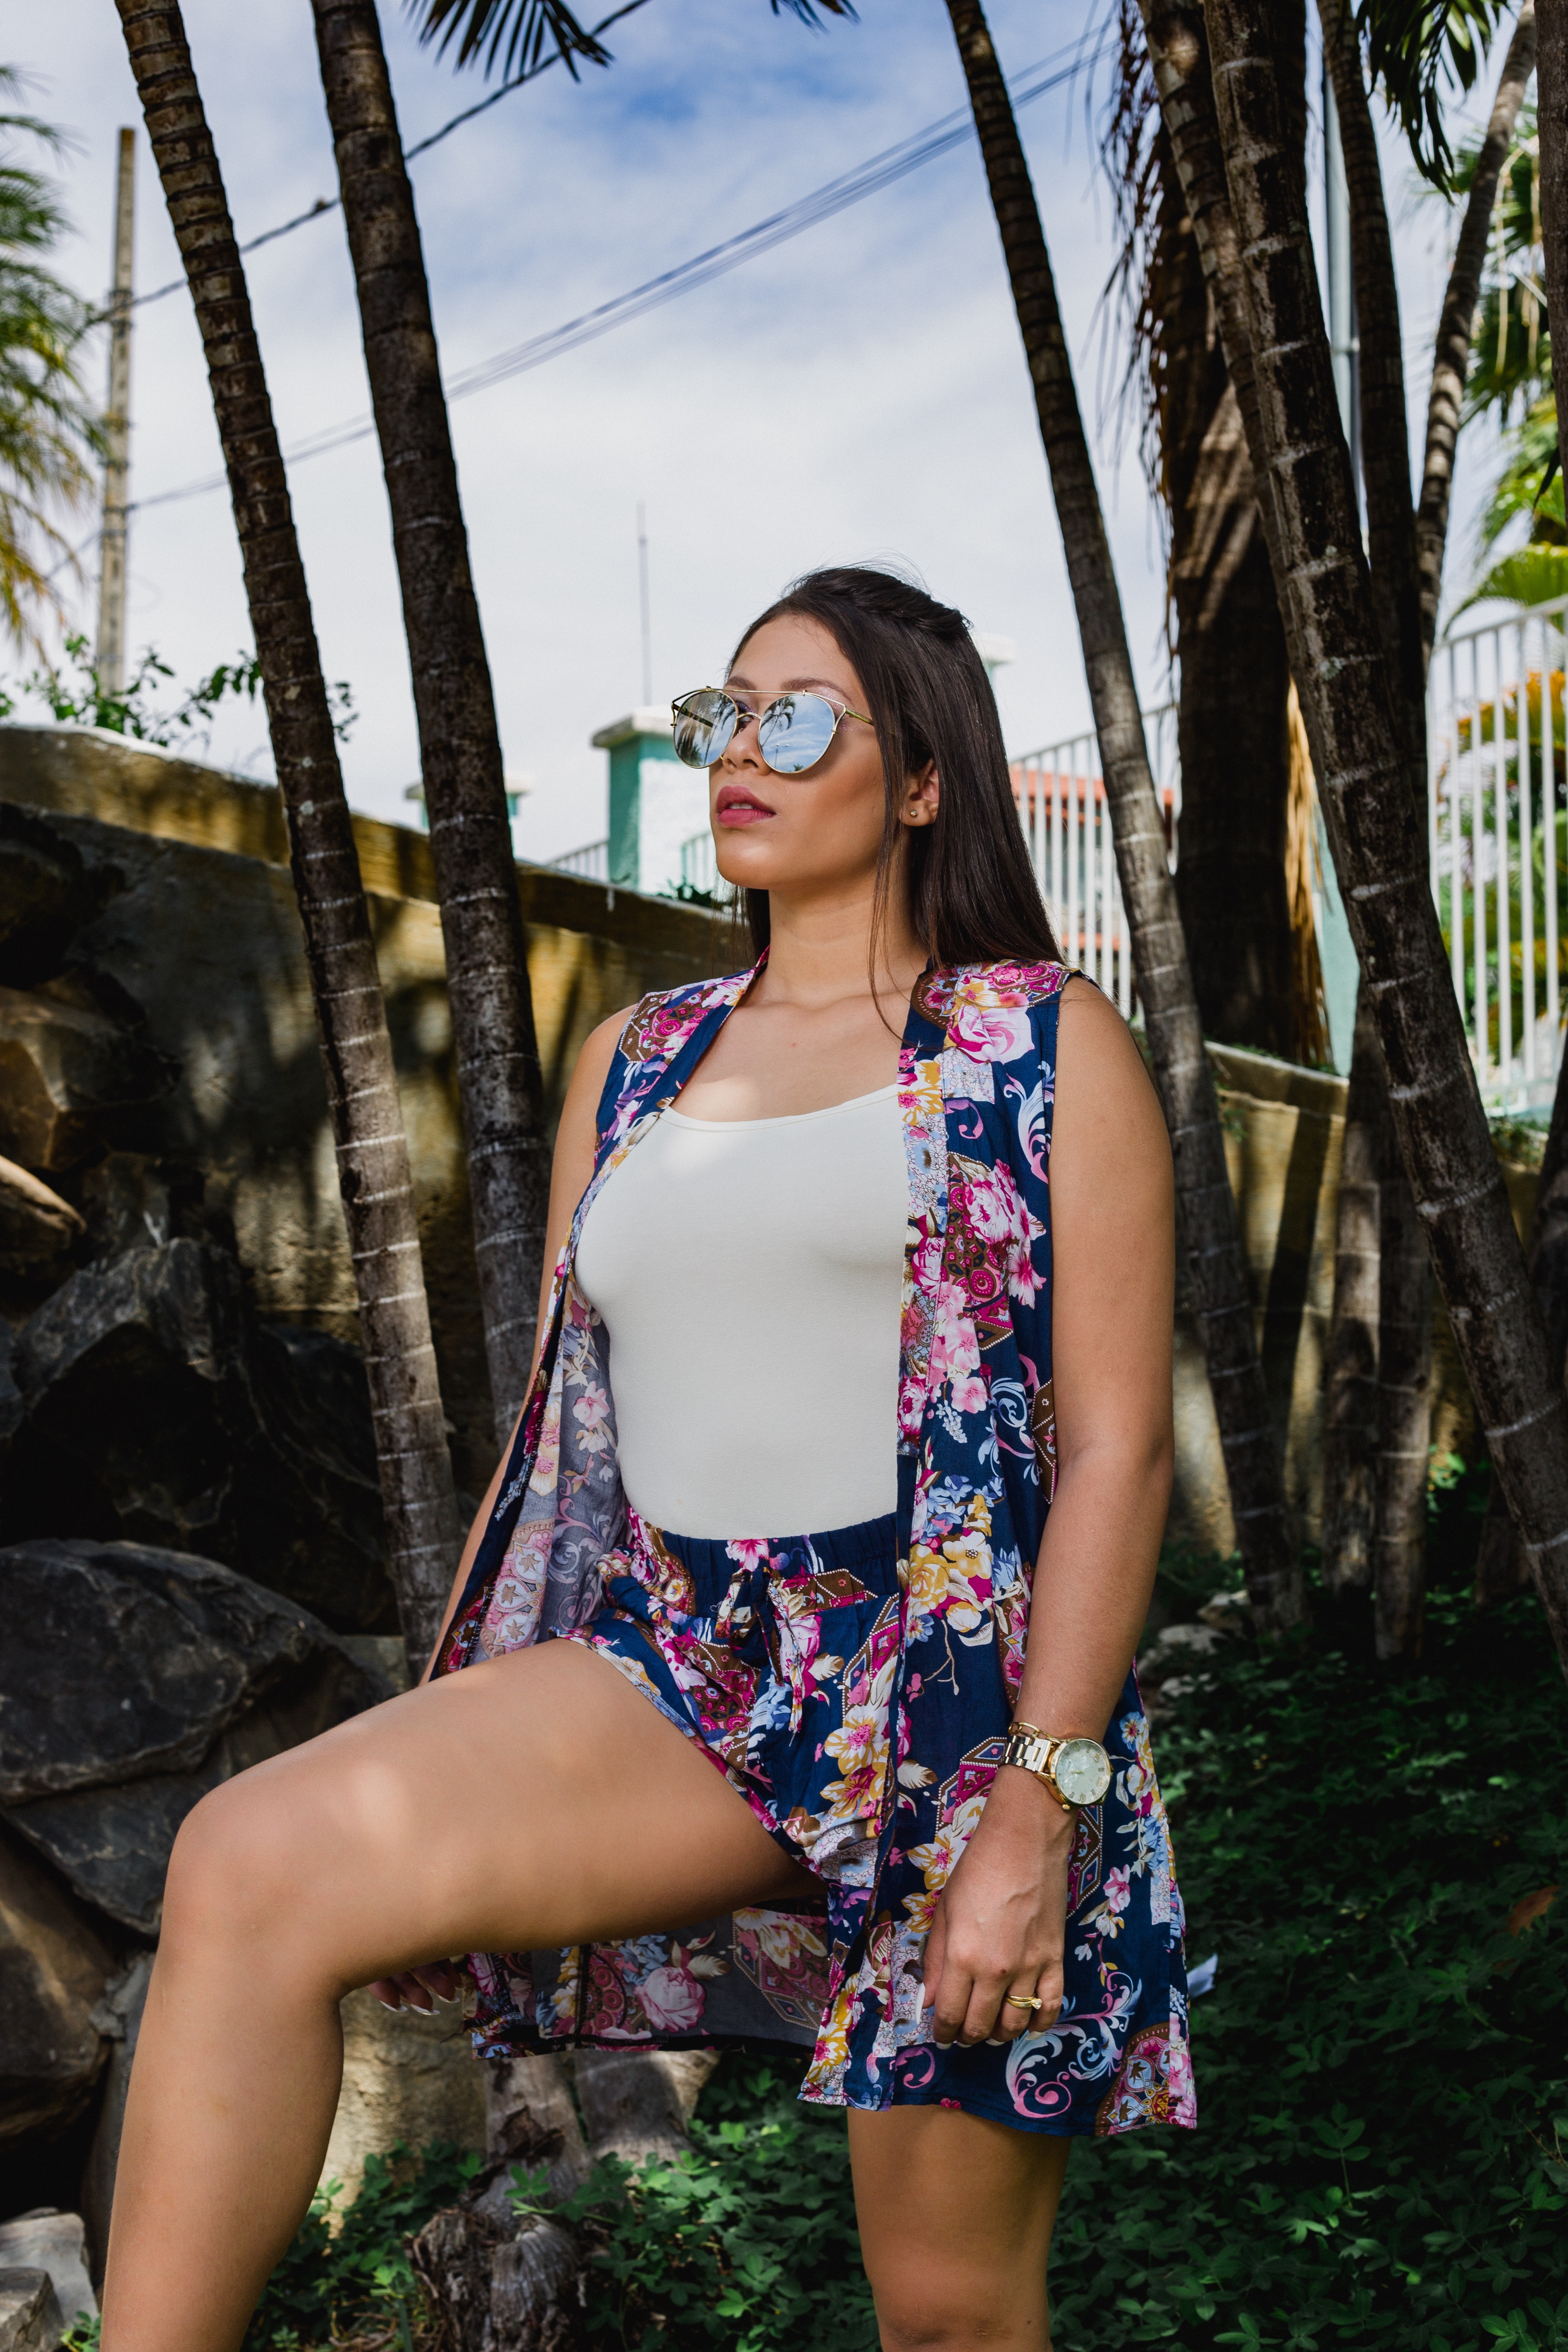
clothing, beauty, lady, tree, girl, vacation, black hair, photo shoot, summer, long hair, trunk, model, plant, fun, abdomen, costume